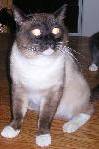
Label: cat